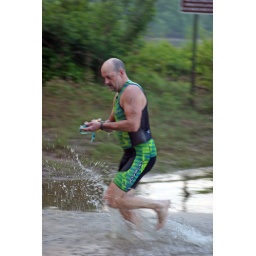
June 1st LR Sprint TRI with the swim in the ski lake and the bike and run on the NLR River trail